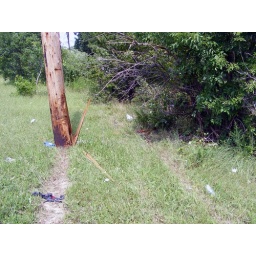
My car glanced the pole and was stopped by the bushes and golf course fence